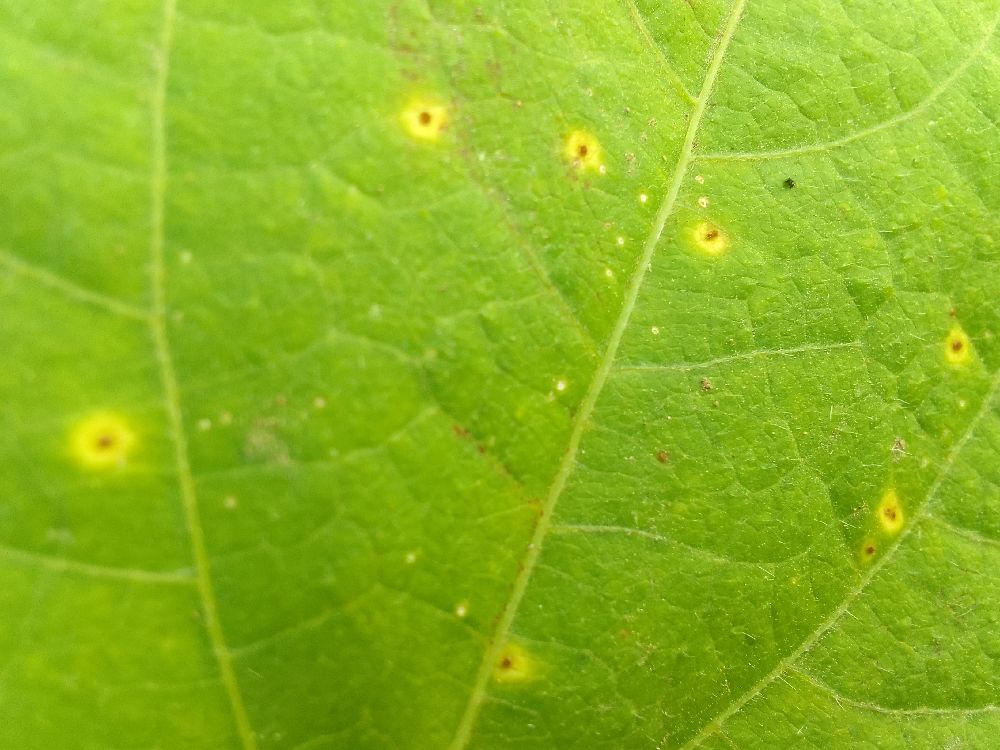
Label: rust